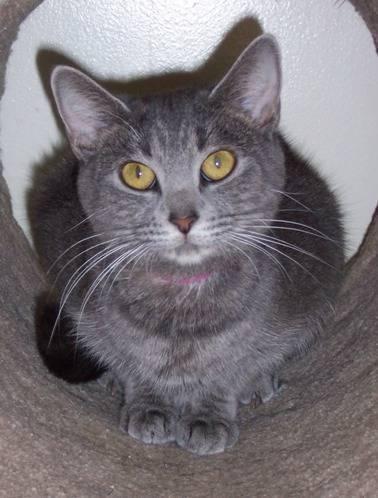
cat